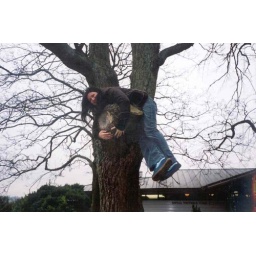
monkey in a tree